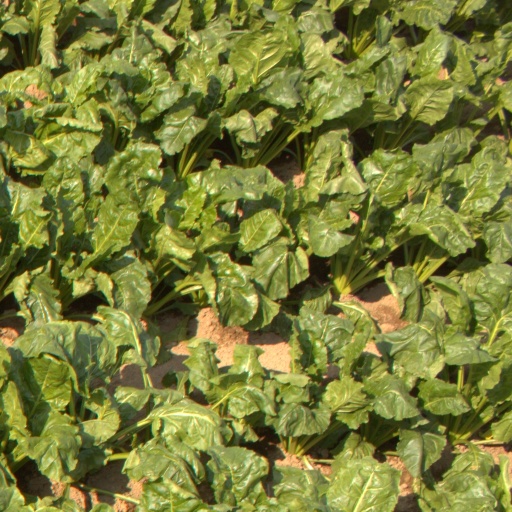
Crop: sugar beet